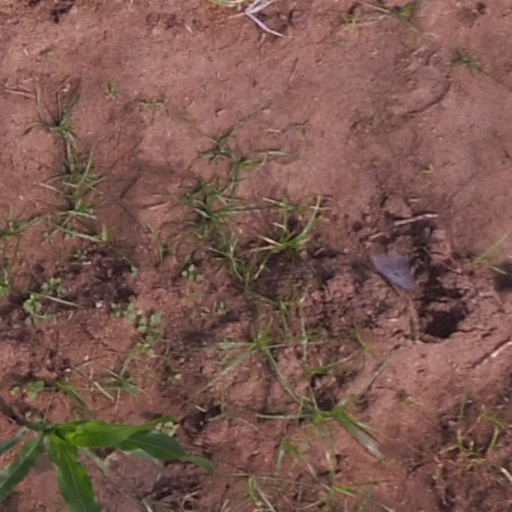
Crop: maize; corn